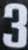
Number: 3